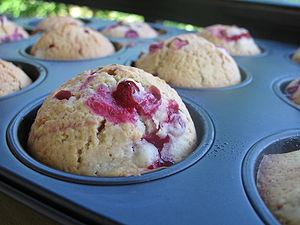
Muffins aux groseilles